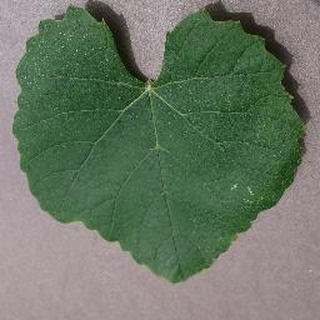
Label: healthy_grape